Rock Engraving Park of Grosio

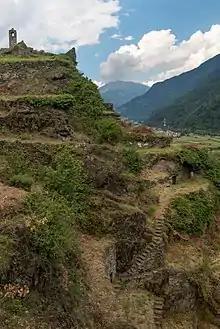
Dry-stone-wall terraces at the Dosso dei Castelli.

The slopes of the Dosso dei Castelli represent an example of the local tradition in Valtellina to build systems of dry-stonewall terraces for growing wine. The terraces of the Castle Hill of Grosio were most likely built after 1200.